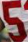
Number: 5